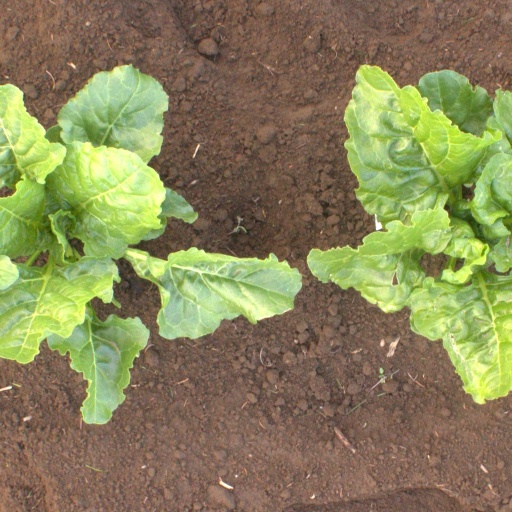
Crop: sugar beet